John Rolle, 1st Baron Rolle

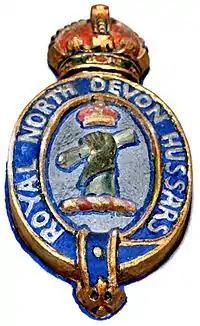
Badge of Royal North Devon Hussars, as seen on framed mural monument in Exford Church, Somerset, to Major Morland Greig (1864–1915), of Edgcott, Exford, Master of the Devon and Somerset Staghounds, killed in action at Gallipoli. The badge is derived from the crest of John Rolle, 1st Baron Rolle (died 1842), of Stevenstone, who played a significant role in raising the predecessor regiment: "A cubit arm erect vested or charged with a fess indented double cotised azure in the hand a roll of parchment". The badge is also shown, but with the hand grasping a palm frond, sculpted on the mural monument in the Church of St Giles in the Wood, Devon, to Captain John Oliver Clemson (1882–1915) of Stevenstone, also killed fighting with the same regiment at Gallipoli. He had purchased Stevenstone after the death of Mark Rolle

John Rolle joined the South Devon Militia as an ensign and in 1796 as its commanding officer he took it to Ireland to help to suppress the rising which occurred when Britain was at war with France.